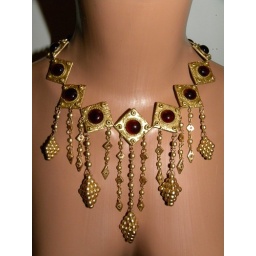
Necklace from polymer clay with red glass incerts, covered with powder. Inspiered by works of artists from North Iran II cent.